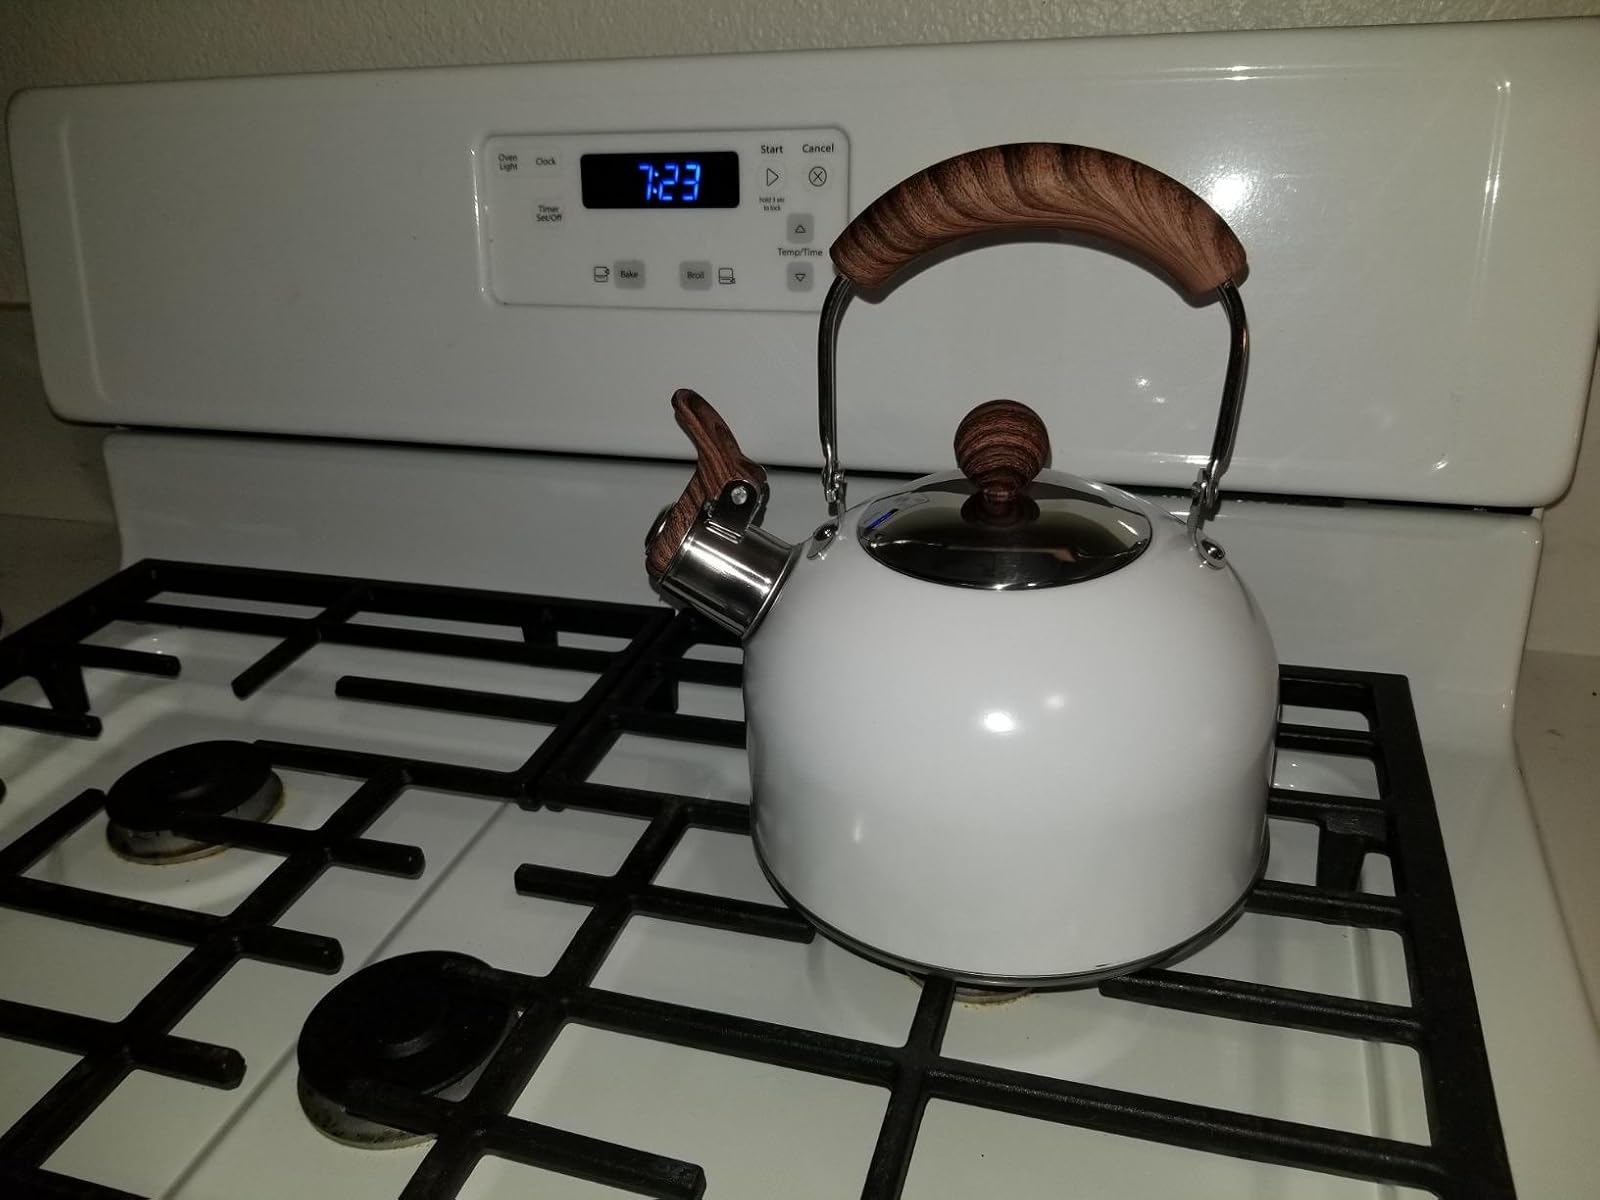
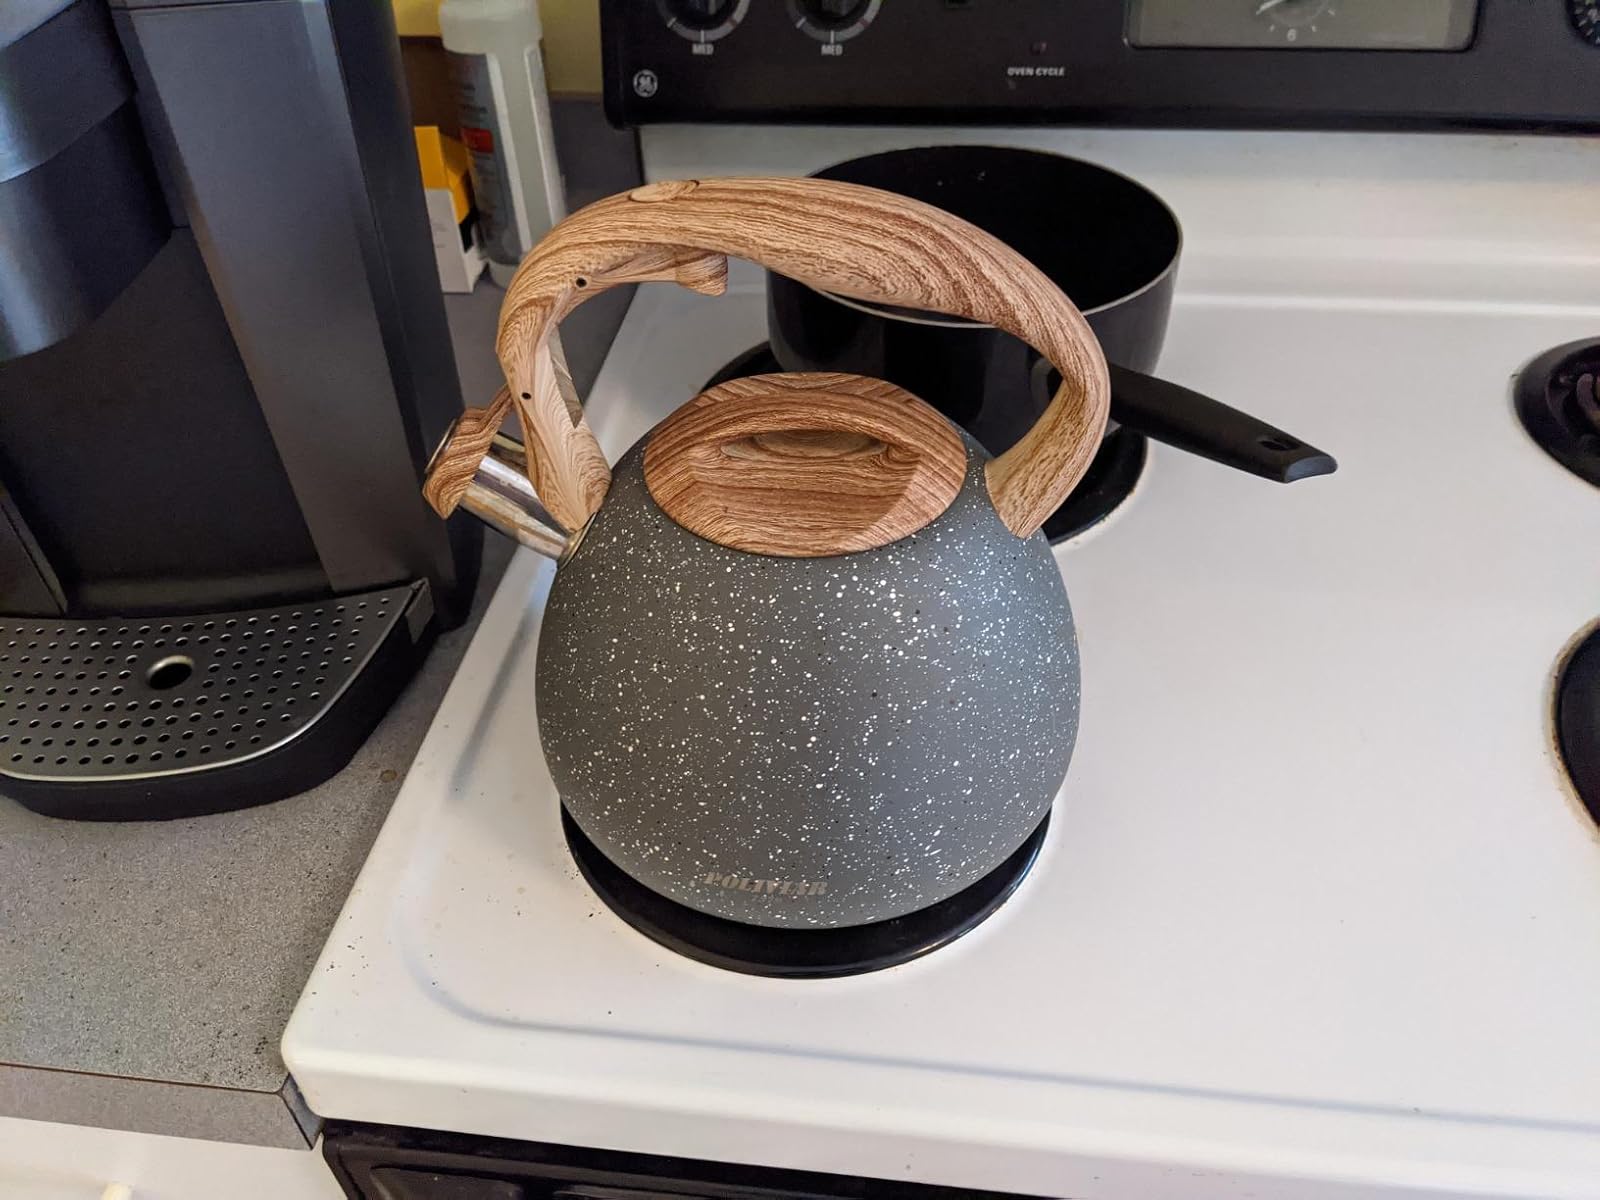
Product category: items_kettle
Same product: no